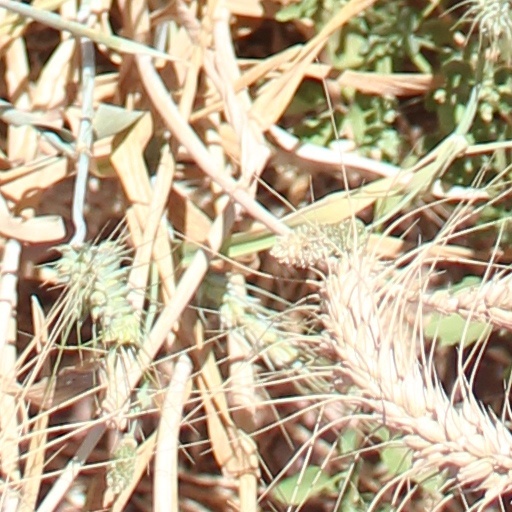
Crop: wheat